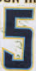
Number: 5